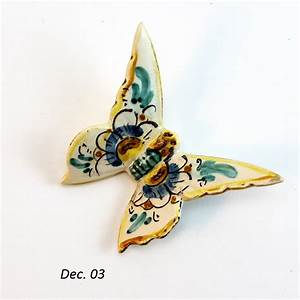
Label: farfalla